Joel S. Levine

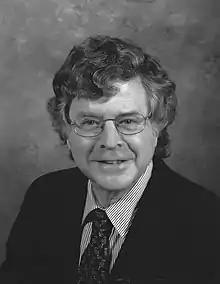
A NASA portrait of Levine

Joel S. Levine (born 1942) is an American planetary scientist, author, and research professor in applied science at the College of William & Mary, specializing in the atmospheres of the Moon, Earth, and Mars. He has worked as a senior research scientist at NASA, developing scientific models of the evolution of the Earth's early atmosphere, as well as creating models of the Martian atmosphere for use during the Viking 1 and 2 Mars Orbiter and Lander Missions, and was principal investigator and chief scientist of the proposed ARES Mars Airplane Mission. He also formed and led the "Charters of Freedom Research Team," a group of 12 NASA scientists who worked with the National Archive and Records Administration (NARA) to preserve the United States Declaration of Independence, the Constitution, and the Bill of Rights when small white spots began appearing on the documents in 1988. Levine's past work also includes assisting in the design of the rescue vehicle that saved 33 Chilean miners in the 2010 Copiapó mining accident, as well as original research on the feasibility of the "nuclear winter" hypothesis, and the effects of uncontrolled fires on global warming.